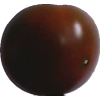
Label: tomato_maroon